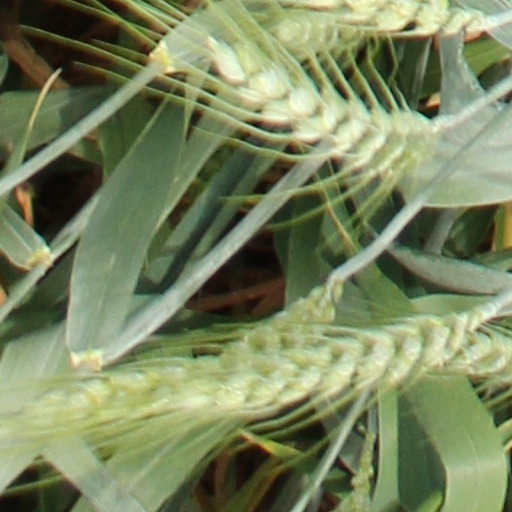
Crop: wheat